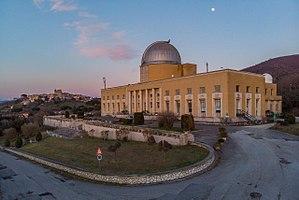
L'observatoire de Rome est l'un des douze observatoires astronomiques d'Italie. Il se compose de deux sites : Monte Porzio Catone et Monte Mario.